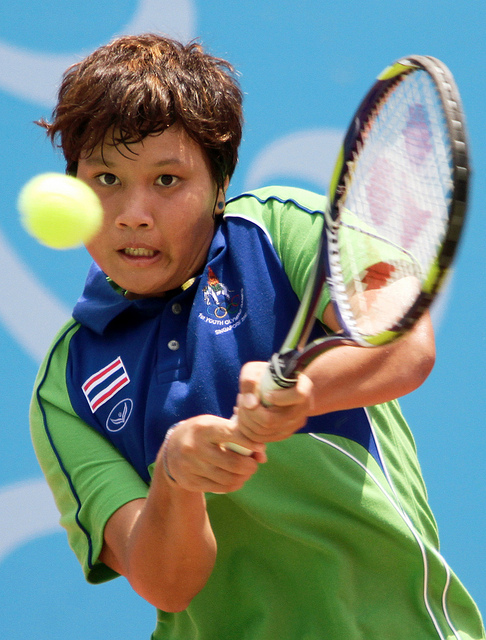
đứa trẻ đang vung vợt tennis đánh bóng